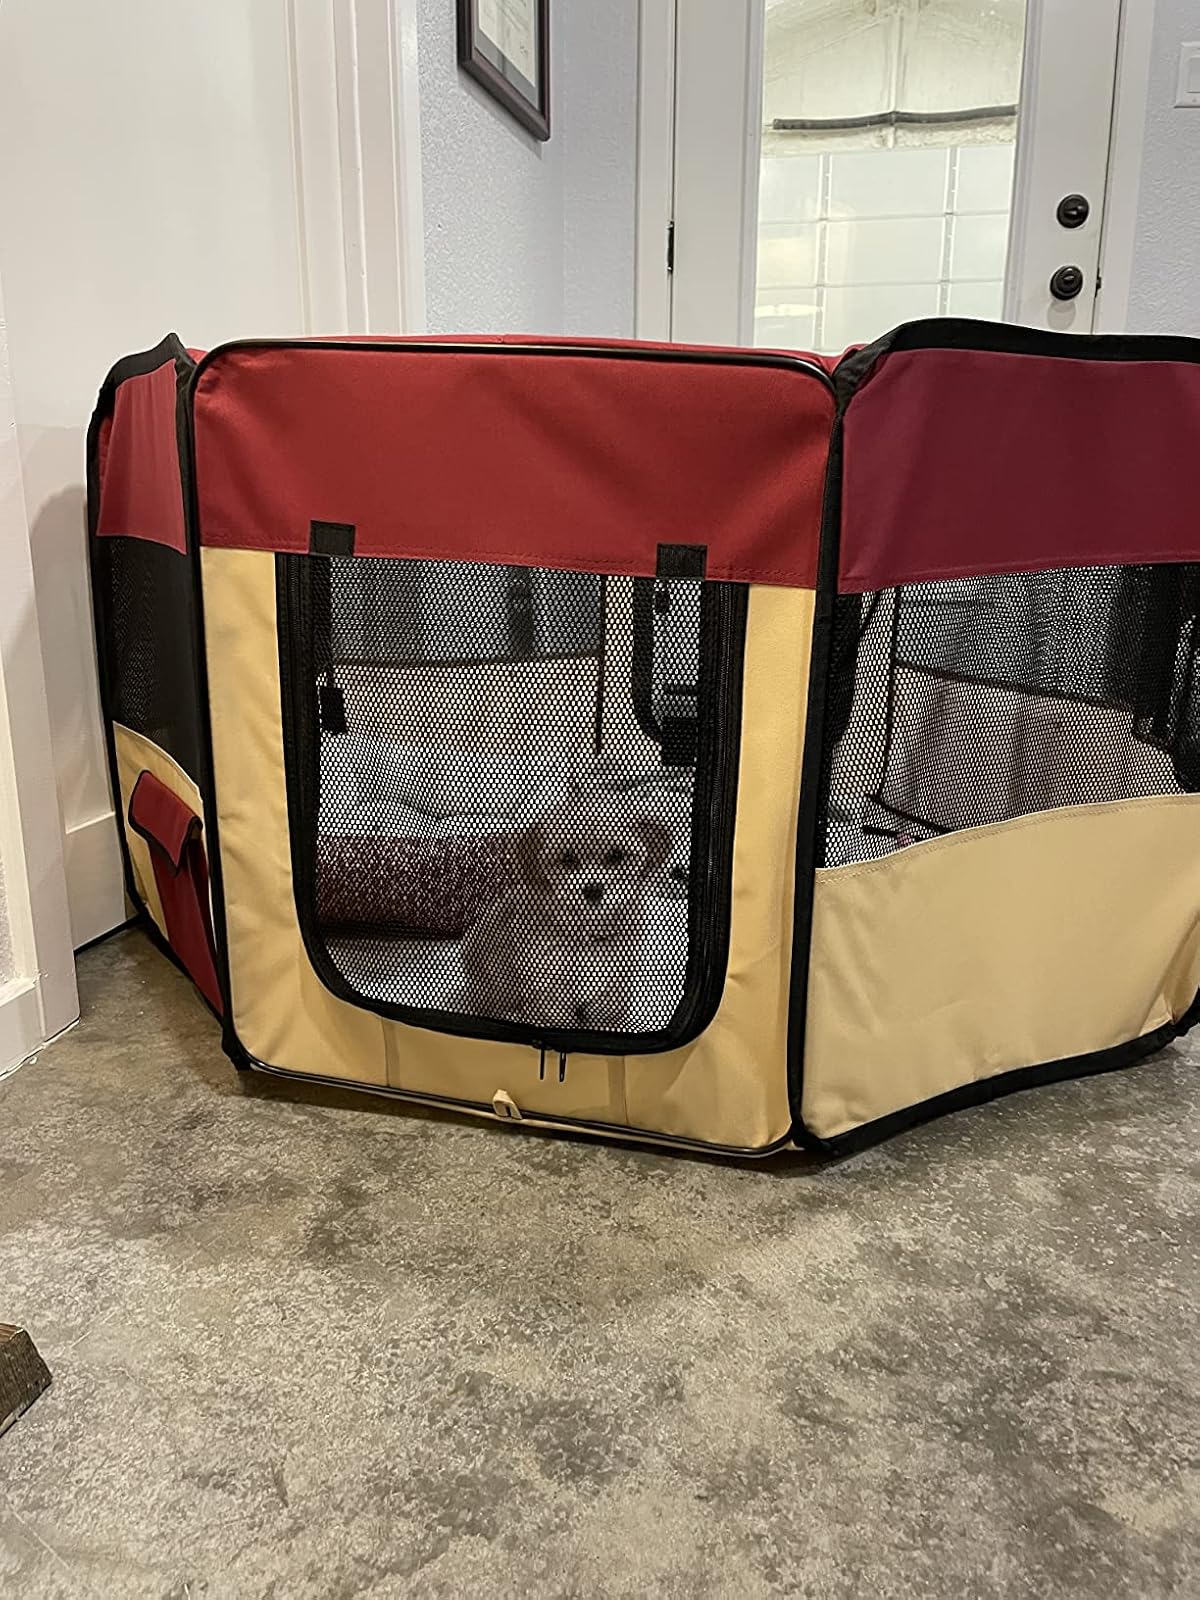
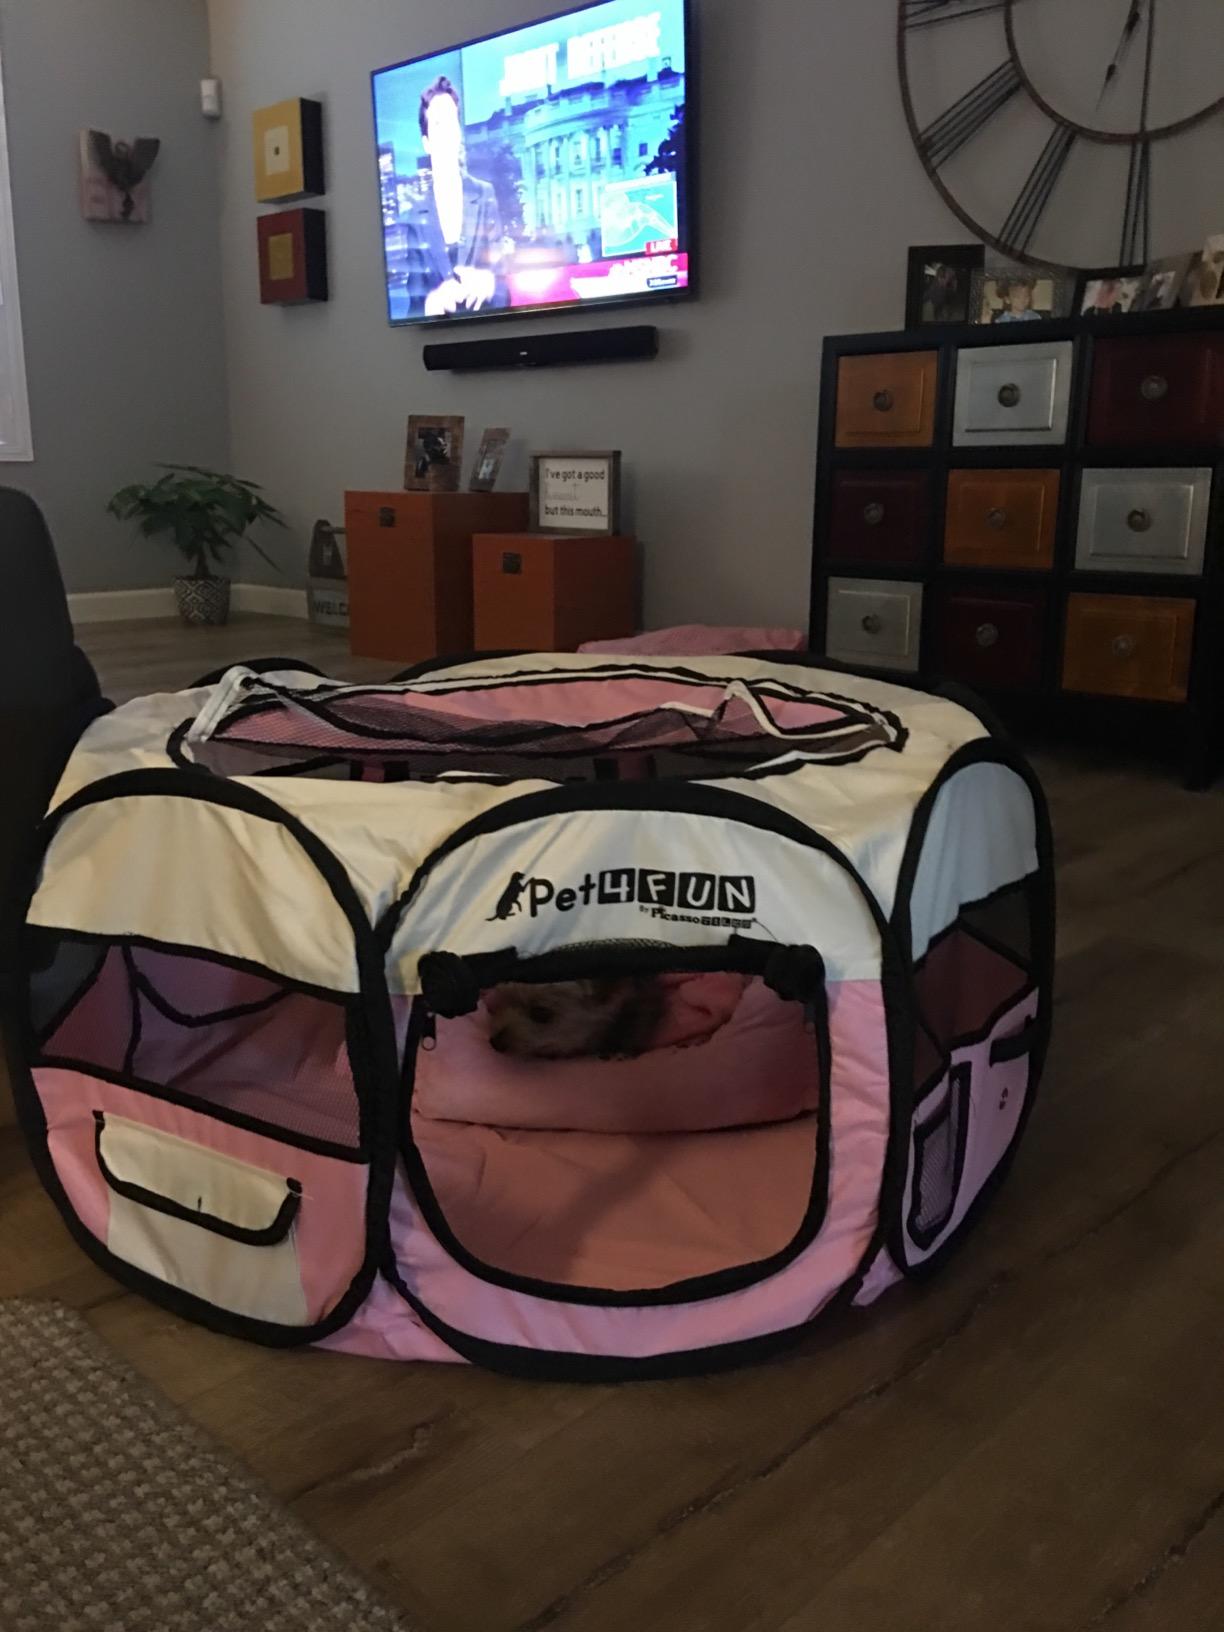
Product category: items_kennel
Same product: no